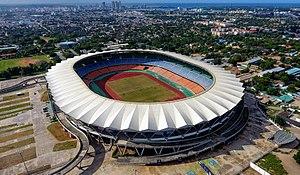
Le Benjamin Mkapa National Stadium est un stade omnisports d'une capacité de 60 000 places situé à Dar es Salaam en Tanzanie. Il est principalement utilisé pour le football, l'athlétisme et le rugby.